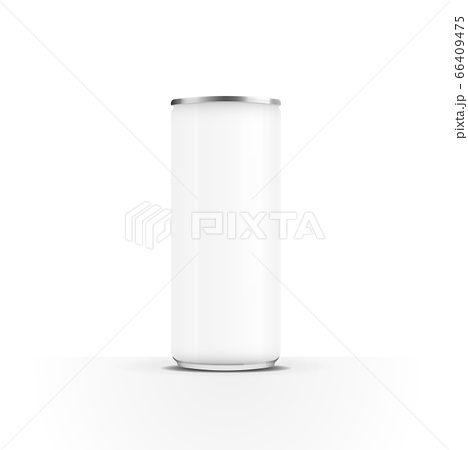
Label: metal